Piershill

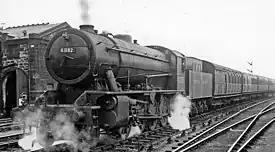
Train near St Margaret's Locomotive Depot, Piershill

The East Coast Main Line between Edinburgh and London lies to the immediate north of the estate. Smokey Brae lies immediately west of Piershill, being the local name for the route to Restalrig which travels beneath the railway line. Immediately before the first bridge on the high wall to the right can be seen the remains of the original back gate to Piershill Barracks, now walled up but still with the legend "BACK GATE" visible on the wall; there is also a bricked up doorway to the left of the back gate.